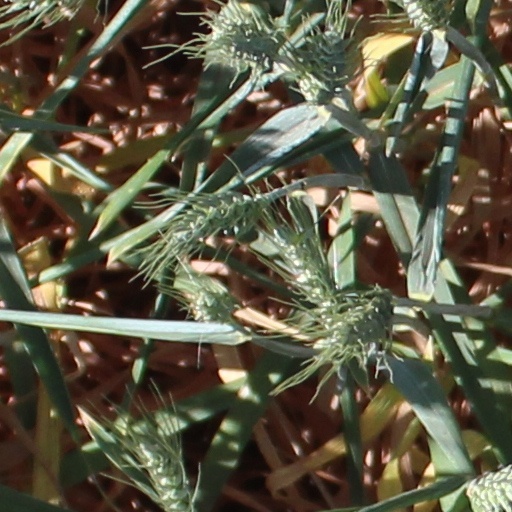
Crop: wheat